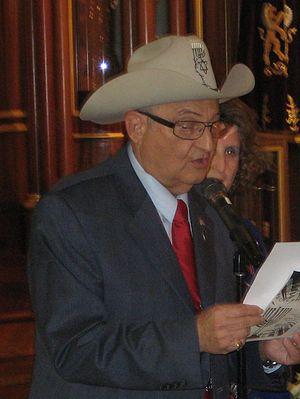
Jay M. Ipson est un survivant lithuano-américain de la Shoah. Il est cofondateur du Virginia Holocaust Museum, à Richmond, en Virginie.